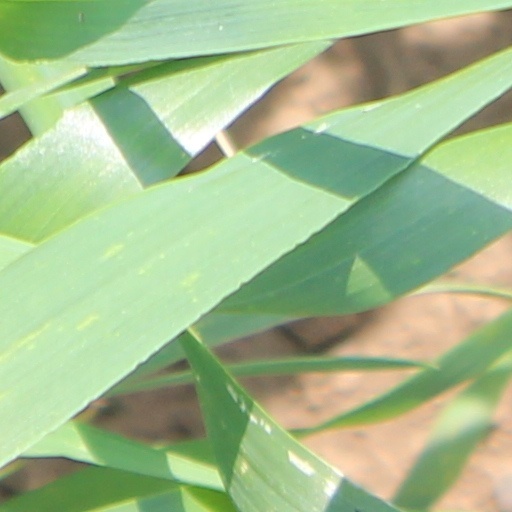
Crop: wheat